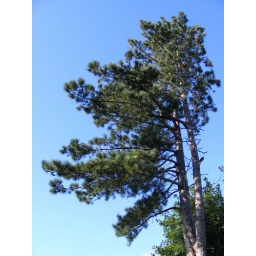
Pine trees standing in an caravan park near Chideock (Dorset, UK).